Gott ist mein König, BWV 71

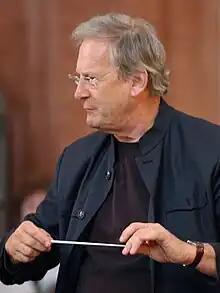
John Eliot Gardiner, who conducted the Bach Cantata Pilgrimage, in 2007

Another psalm verse is again set as a chorus, " (You would not give the soul of Your turtledove to the enemy). The voices are set in homophony on a cello in undulating motion. Gardiner notes that it is a very personal setting, "a movement of extraordinary reticence, delicacy and the utmost tonal subtlety". He notes an upward semitone as a feature to express both yearning and the sound of the turtledove. The instruments are grouped to achieve subtle colour: recorders and cello, reeds, and strings.